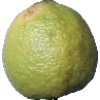
Label: limes